Jesus College, Oxford

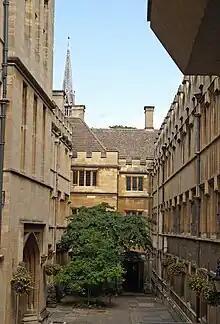
The third quadrangle from the steps of the Old Members' Building looking east; the Ship Street entrance is through the archway on the left; the spire in the distance is the chapel of Exeter College.

The long but narrow third quadrangle adjoins Ship Street, on the north of the site and to the west of the garden of the principal's lodgings, where the college has owned some land since its foundation. In the 18th century, this was home to the college stables. A fire in 1904 led to the demolition of the stables and the gateway to Ship Street. Replacement buildings adjoining Ship Street, effectively creating a third quadrangle for the college, were constructed between 1906 and 1908. It contained the college's science laboratories (now closed) and a new gate-tower, as well as further living accommodation and a library for students, known as the Meyricke Library, after a major donor – there had been an undergraduate library in the second quadrangle since 1865, known as the Meyricke Library from 1882 onwards.